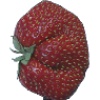
Label: strawberry_wedge